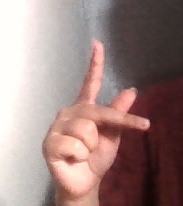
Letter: dha